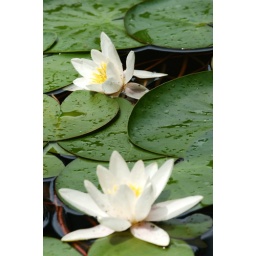
White flowers in a green background